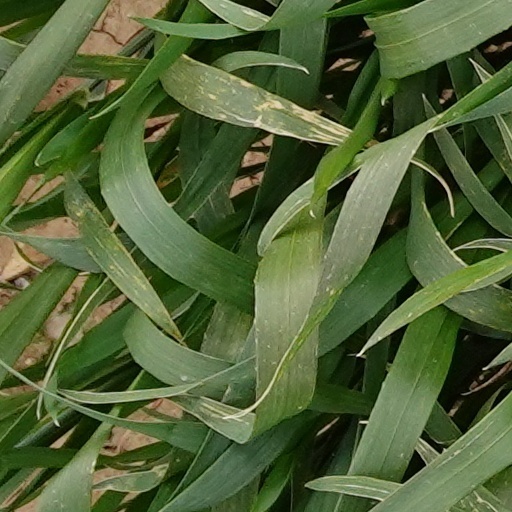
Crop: wheat